Bruce Boynton

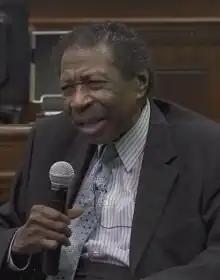
Boynton in 2018

Bruce Carver Boynton (June 19, 1937 – November 23, 2020) was an American civil rights leader who inspired the Freedom Riders movement and advanced the cause of racial equality through a landmark Supreme Court case, "Boynton v. Virginia."